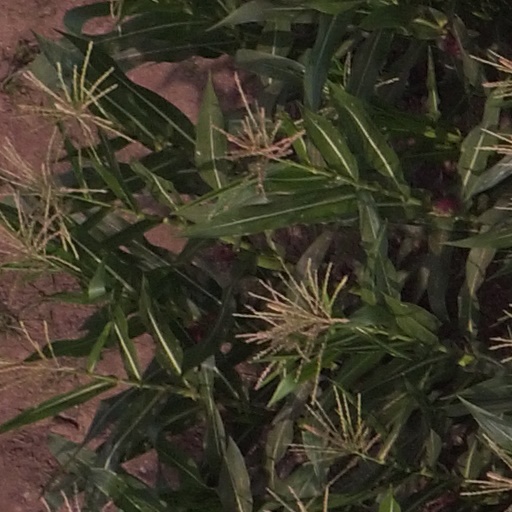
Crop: maize; corn